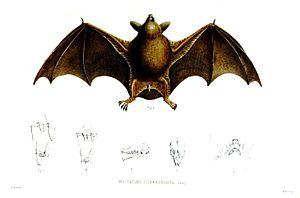
Mystacina est un genre de chauve-souris qui regroupe deux espèces actuelles et une espèce fossile de Nouvelle-Zélande.
Les Mystacinidae forment une famille de chauve-souris généralement rattachées au sous-ordre des Microchiroptera.